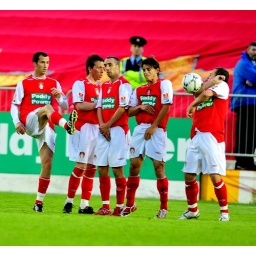
Hand ball in wall